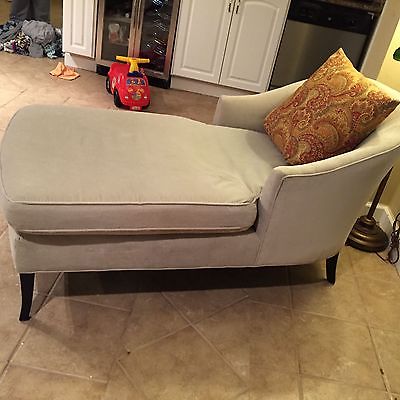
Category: sofa